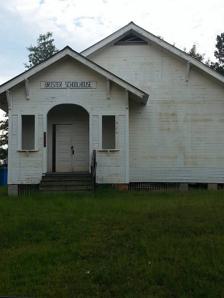
Building: Brister School House
Country: United States of America
Year built: 1915
United States historic place Brister School House U.S. National Register of Historic Places Nearest city Sikes, Louisiana Coordinates 32°00′01″N 92°27′34″W / 32.00028°N 92.45944°W / 32.00028; -92.45944 ( Brister School House ) Area 1 acre (0.40 ha) Built c.1915 Architectural style Bungalow/craftsman NRHP reference No. 01000808 Added to NRHP August 2, 2001 The Brister School House , in Winn Parish, Louisiana near Sikes, Louisiana , was built around 1915.  It was listed on the National Register of Historic Places in 2001. It is a one-room schoolhouse built with aspects of Craftsman style. It is located at Parish Road 240 and Brister School Rd. References